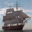
Label: ship